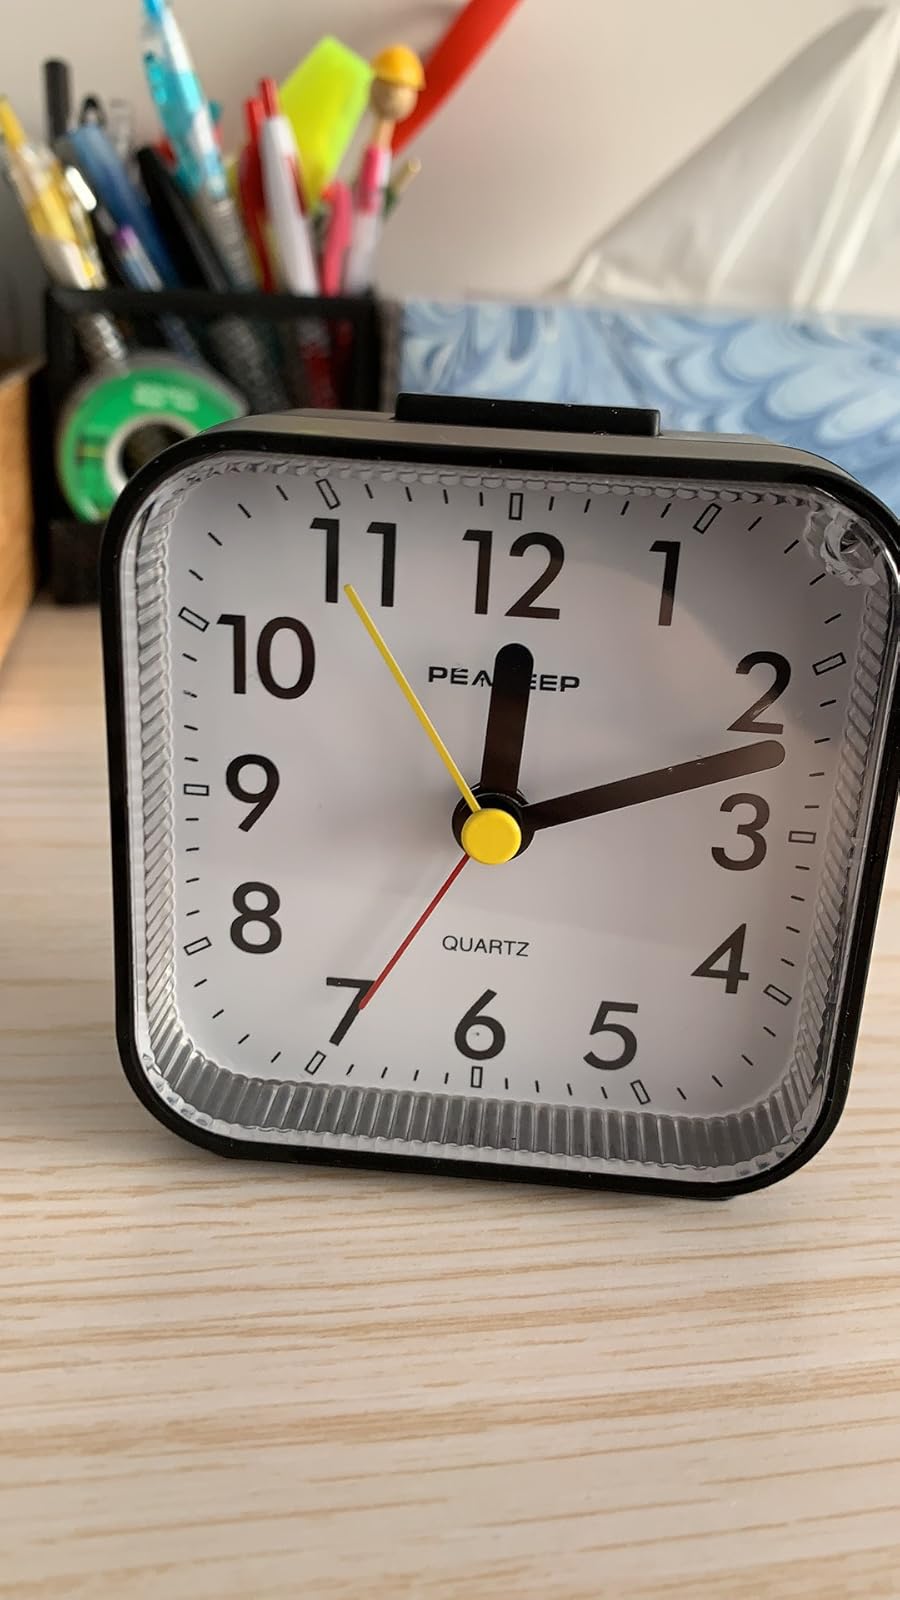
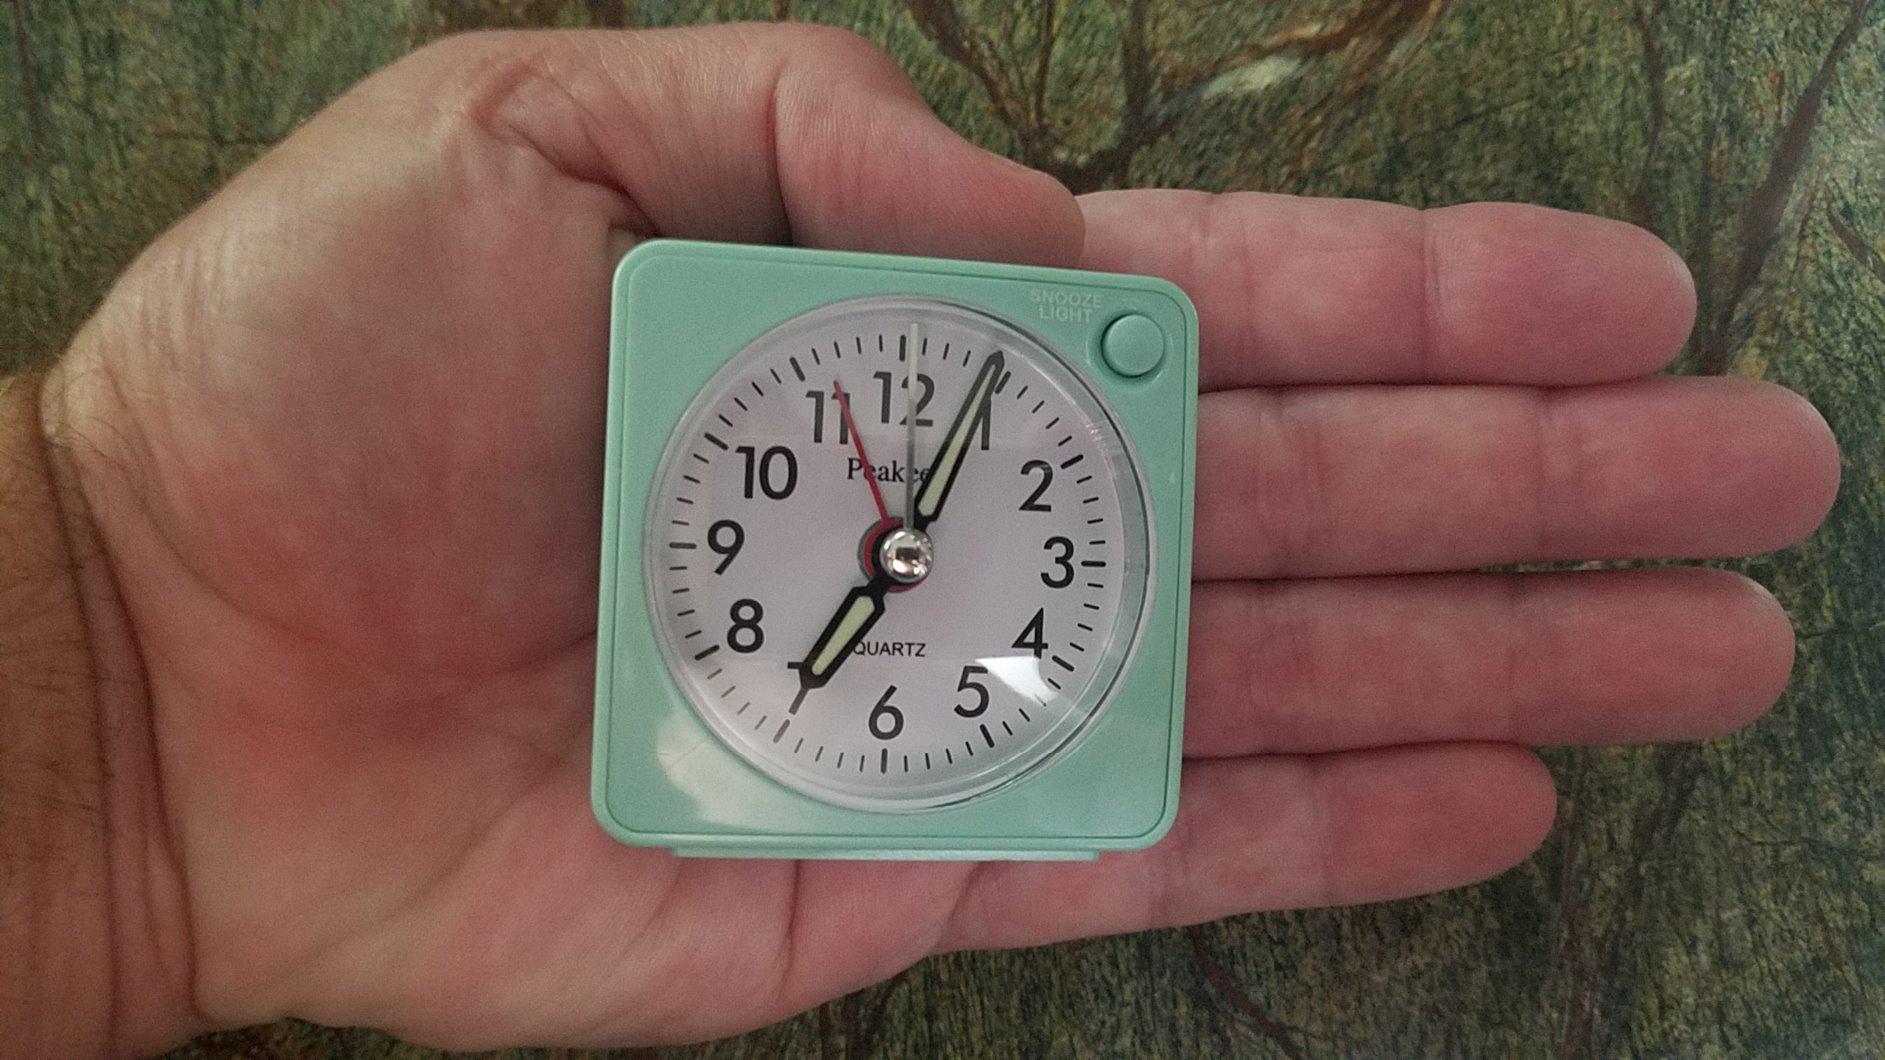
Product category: clock
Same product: no